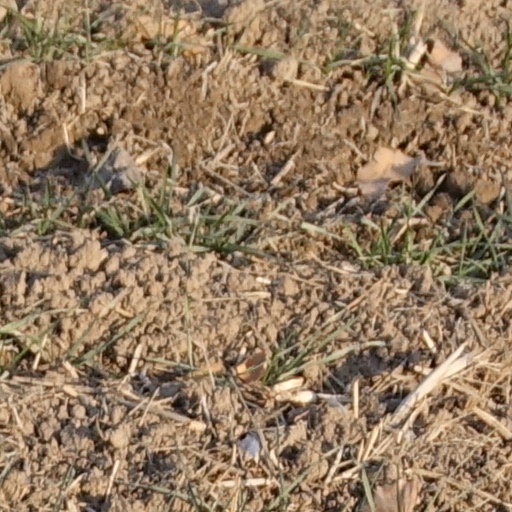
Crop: wheat